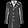
Label: Coat